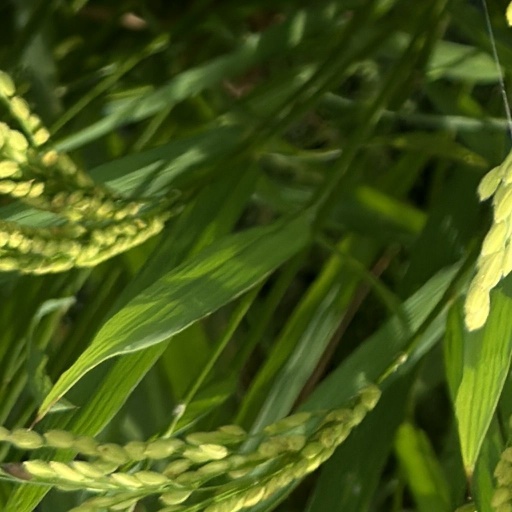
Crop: rice